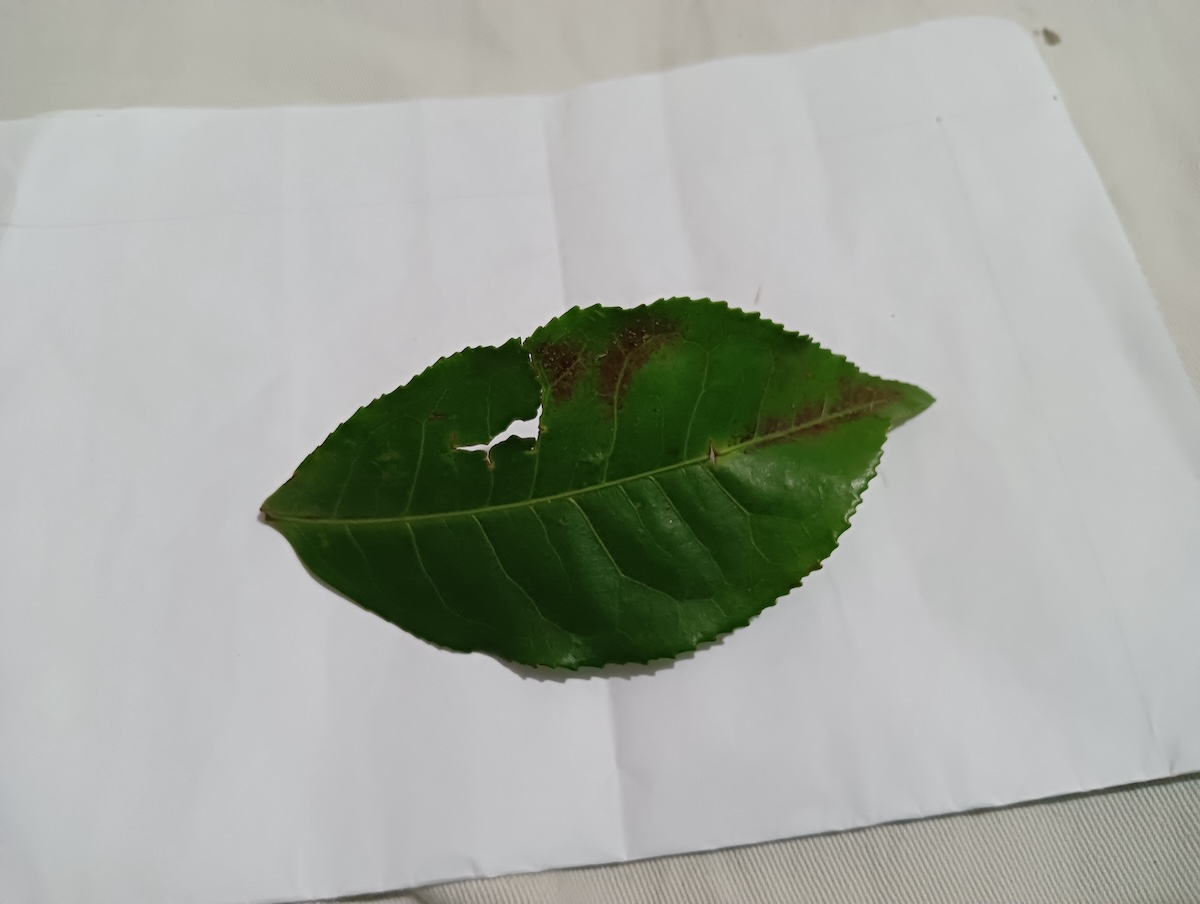
Label: Red spider